Kossar's Bialys

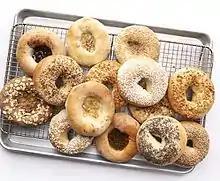
Kossar's Bagels and Bialys

In 2013, Evan Giniger and David Zablocki purchased the bakery from the Engelmayers and Cohens. After the sale, the new owners made a number of upgrades and changes to the store, including expanding the menu and making the decision to no longer operate as a kosher establishment.